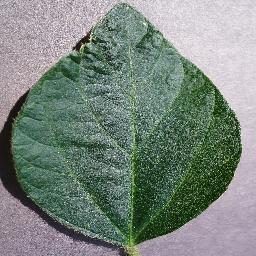
Label: Soybean___healthy